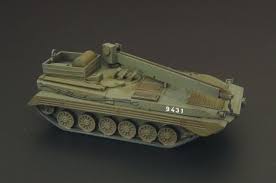
Label: BMP